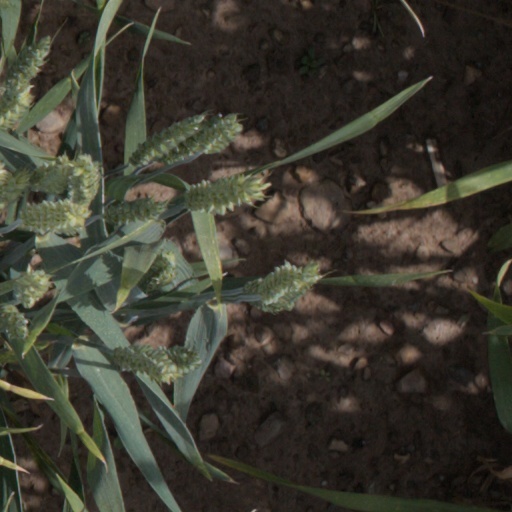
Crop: wheat